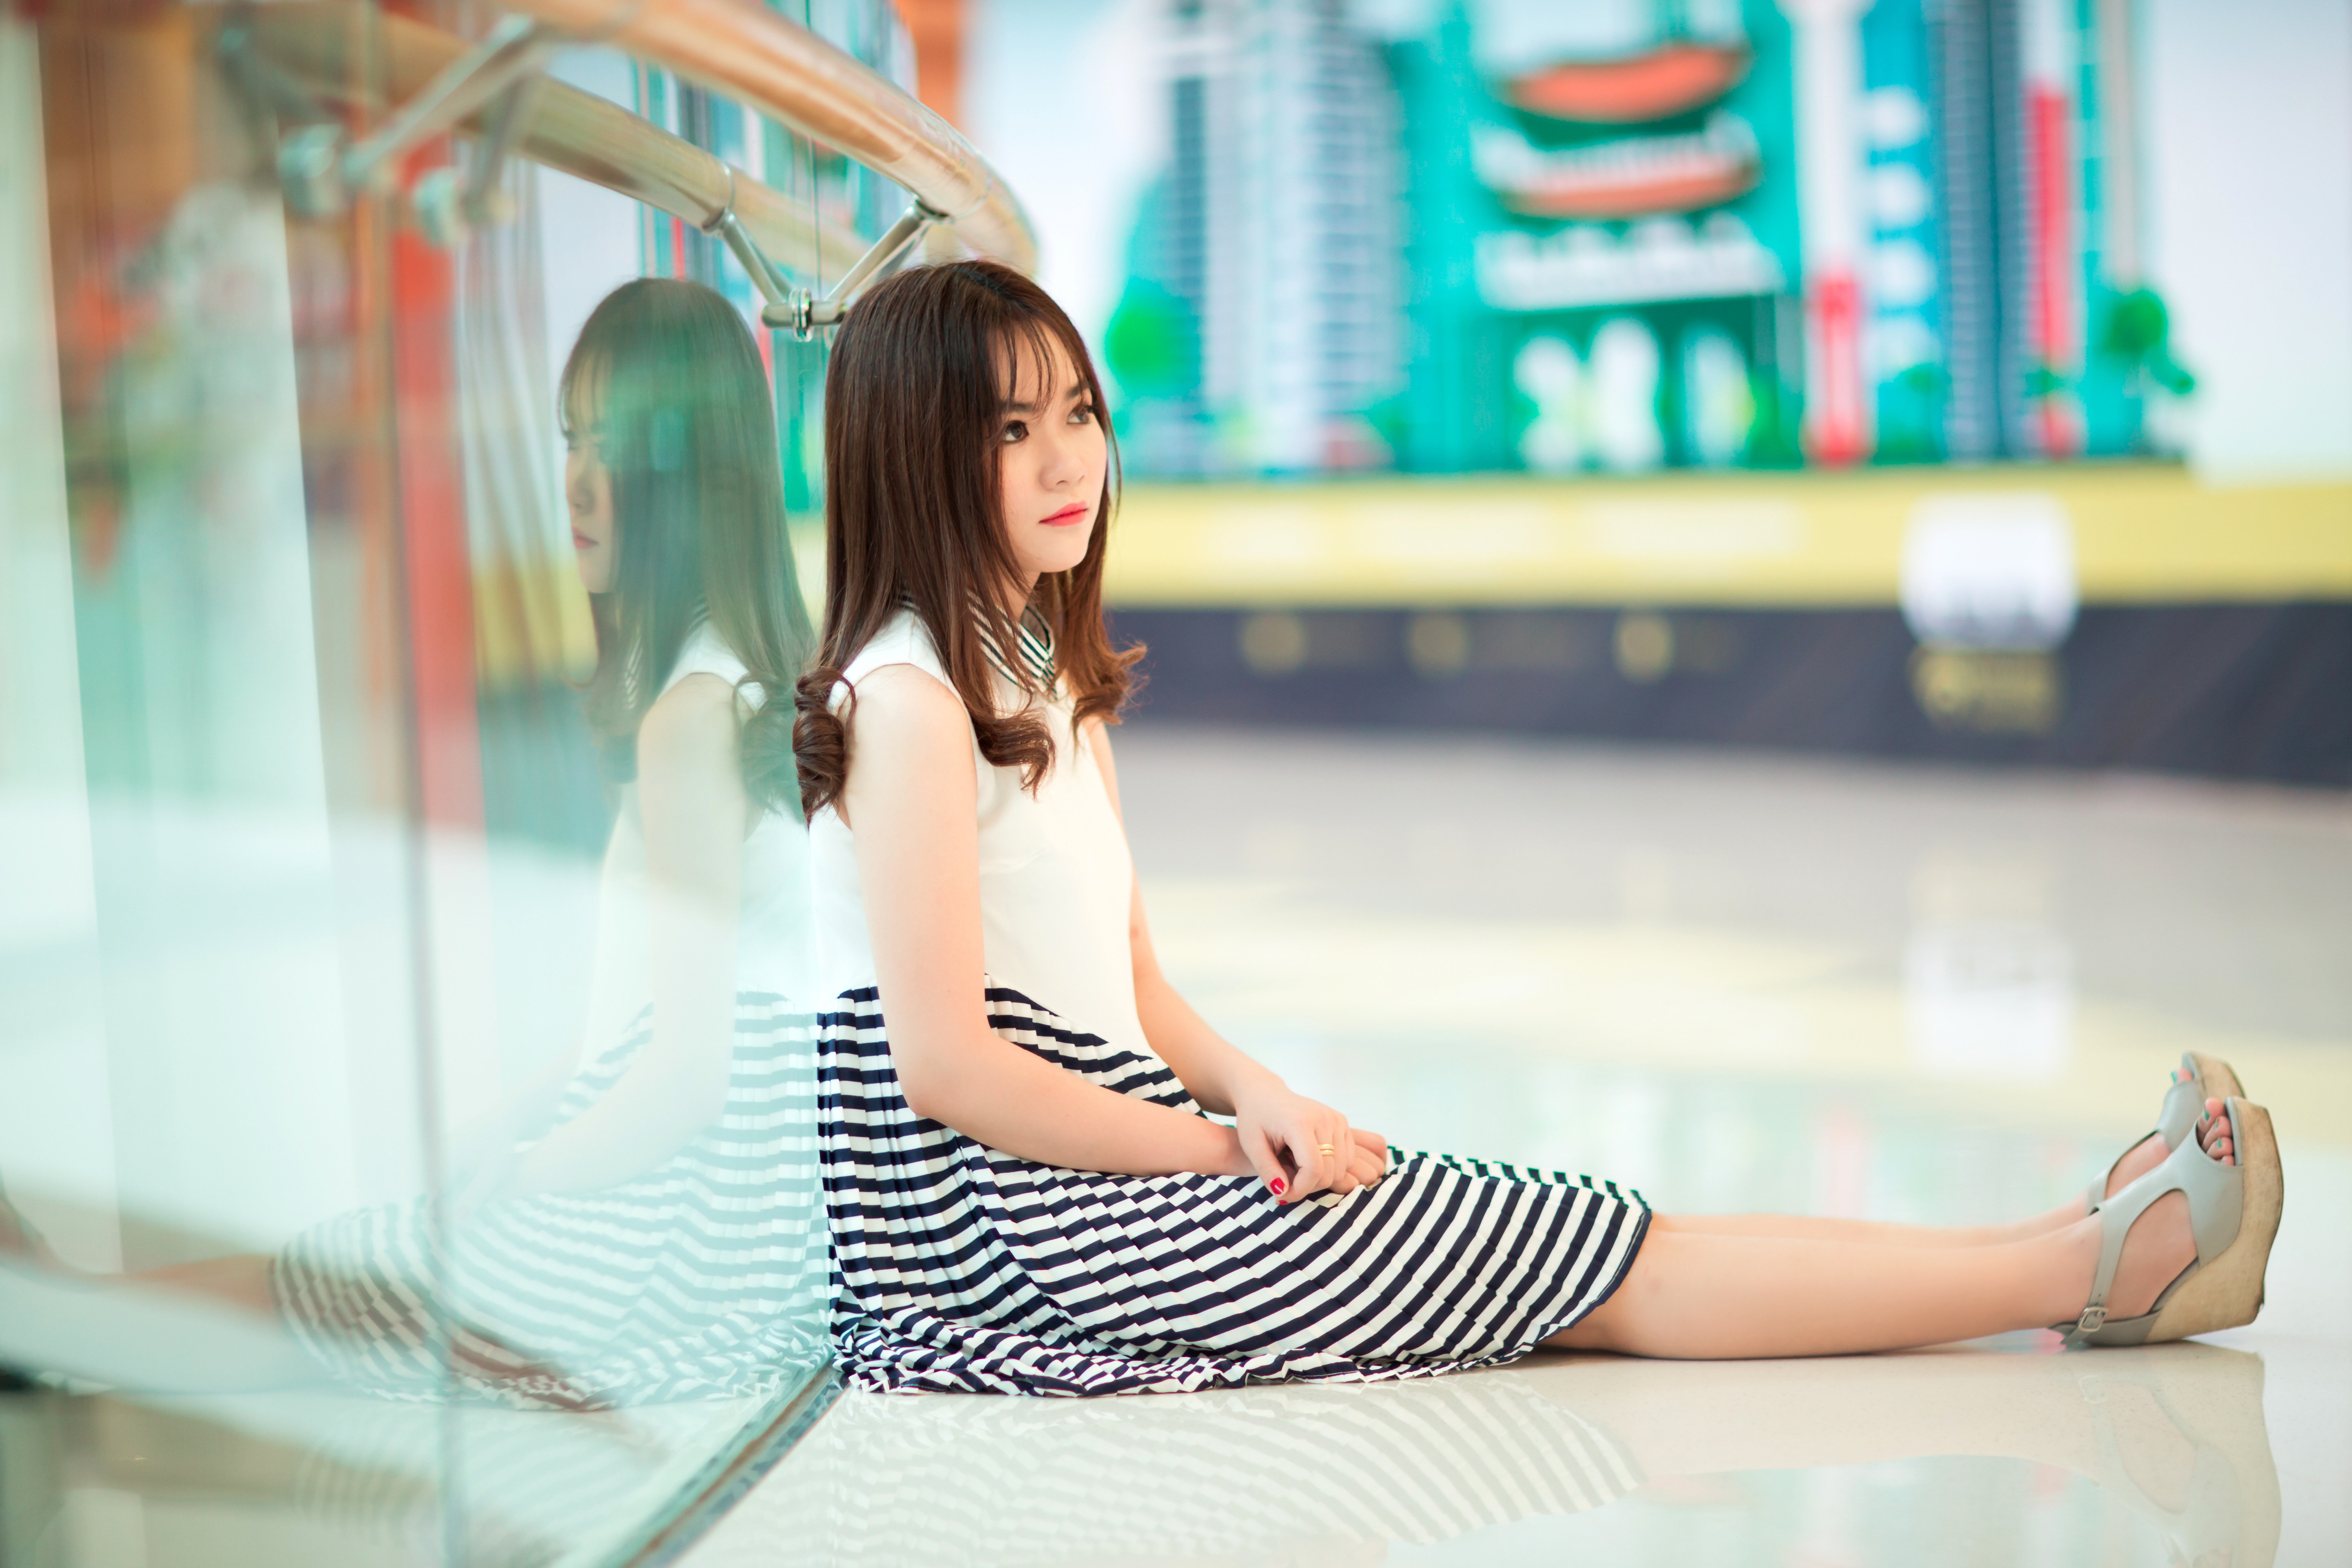
girl, woman, photography, female, portrait, model, sitting, fashion, dress, women, glasses, photograph, skin, snapshot, beauty, photo shoot, portrait photography, human positions